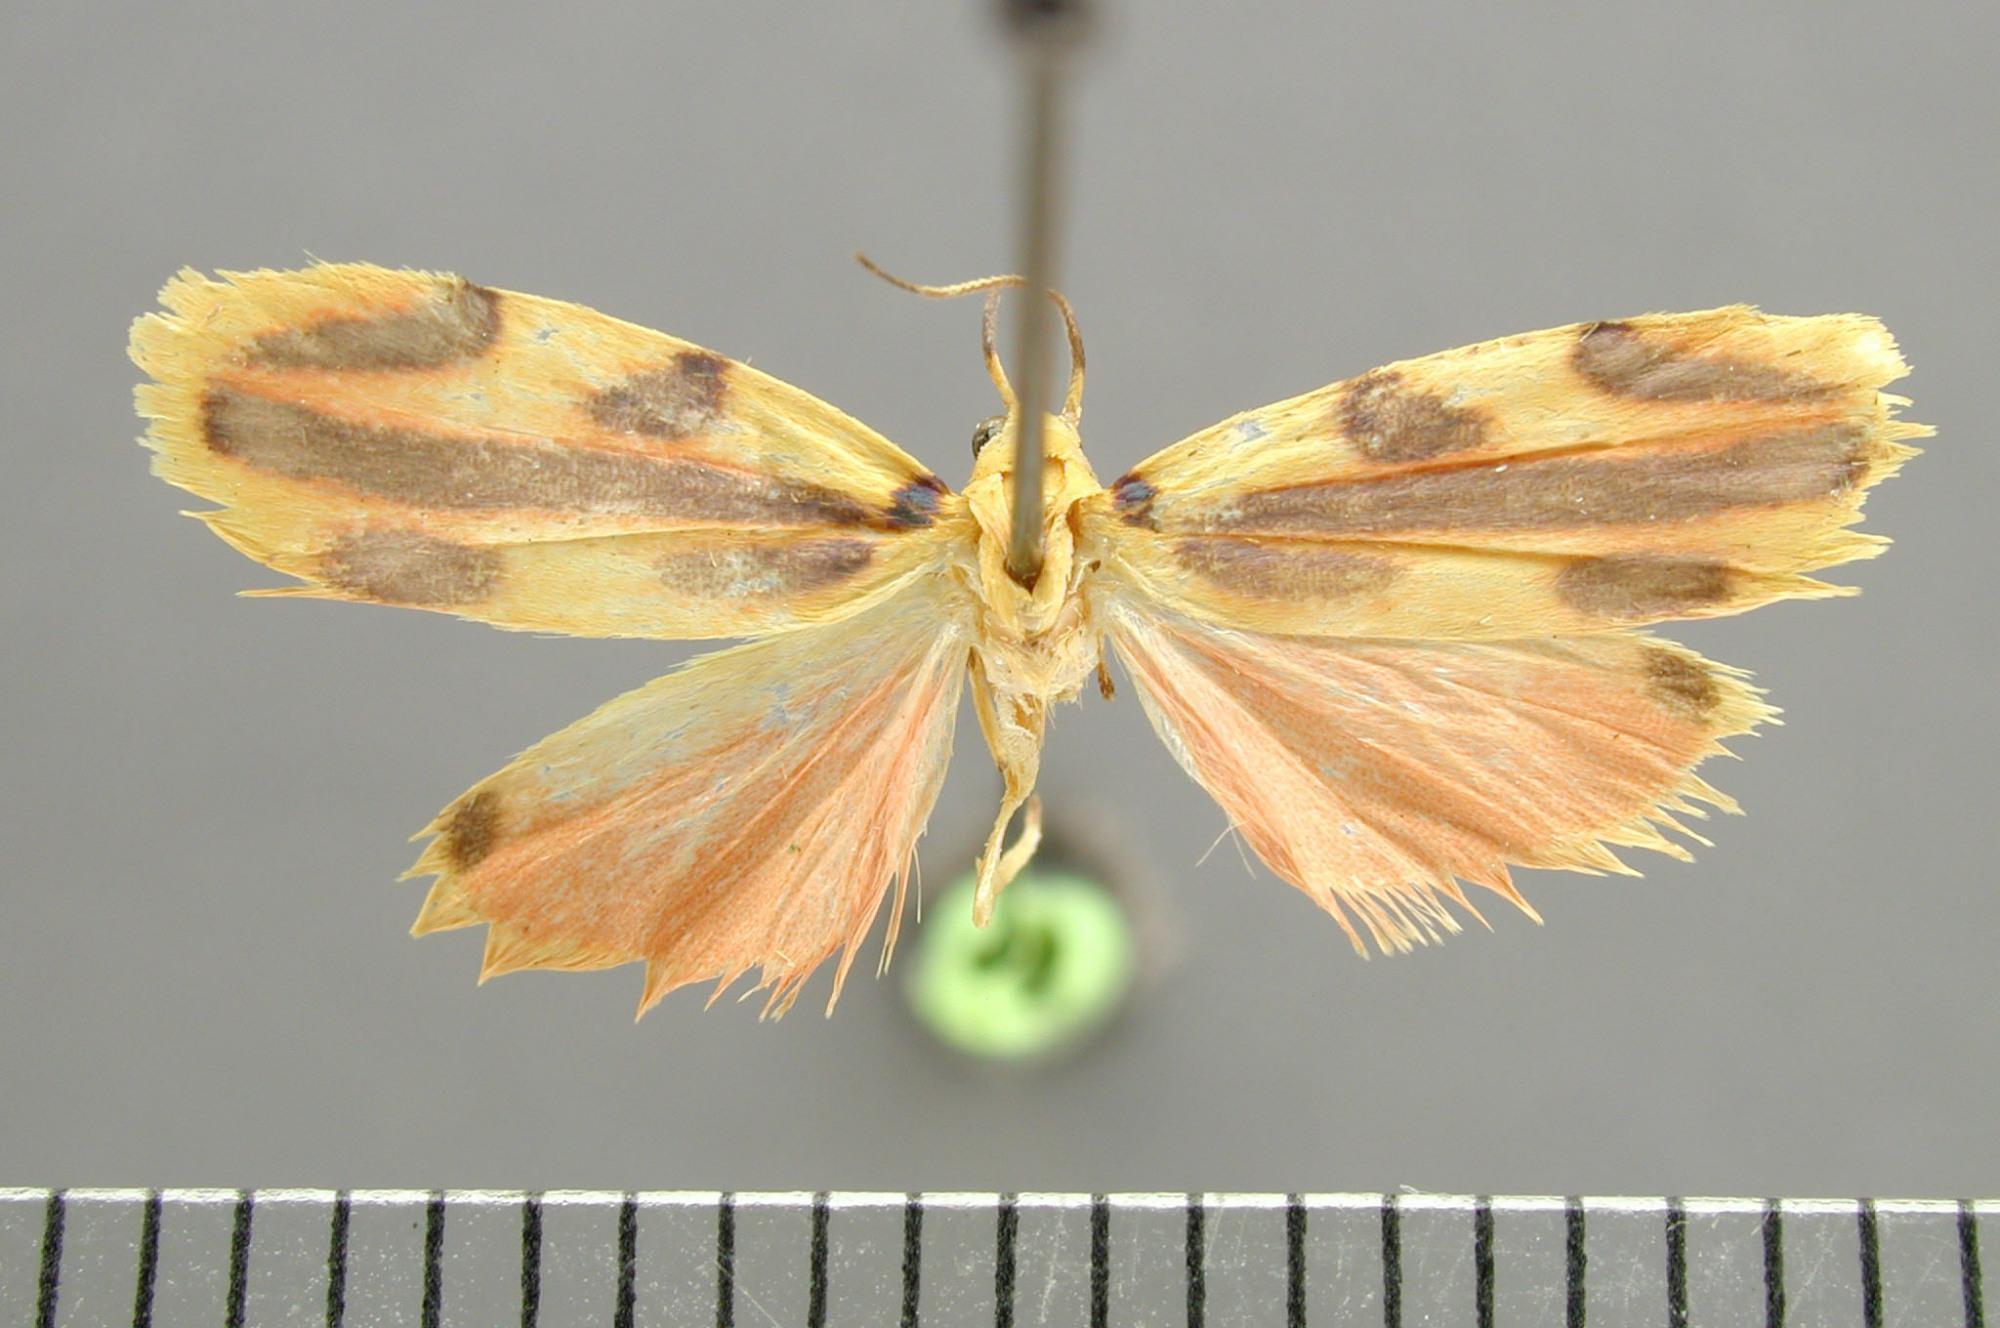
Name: Nudur fractivittarum
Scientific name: Nudur fractivittarum Dyar, 1914
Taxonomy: Animalia, Arthropoda, Insecta, Lepidoptera, Arctiidae
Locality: Misantla, Mexico